Canela, Chile

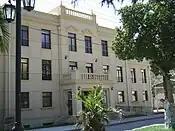
Municipal building at Luis Infante Nº 520 in Canela Baja.

As a commune, Canela is administered by a municipal council, headed by a directly elected alcalde. The municipal building ("alcaldía") is located at Luis Infante Nº 520 in Canela Baja. The commune is administered by alcalde Juan Bernardo Leyton Lemus (Independent-PC) from 2012 to 2016, who won the election with 50,21% of the vote against 41,15% of his nearest rival, former mayor Norman Araya Araya (Independent). The commune has a total of six councilors: